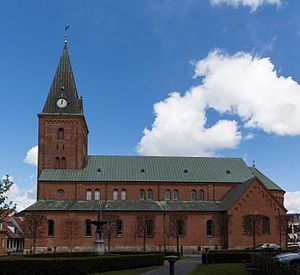
Aalborg / Kirker
Vor Frue Kirke i Aalborg set fra Stadsarkivet
Vor Frue Kirke Aalborg ved middagstid 16. april 2017
Aalborg eller Ålborg er en by i Region Nordjylland med 117.351 indbyggere, som derfor er Danmarks fjerdestørste by. Aalborg er Byregion Aalborgs hovedby og betegnes som værende Nordjyllands hovedstad. Aalborg Kommune er Danmarks tredjestørste målt på befolkningstal, og opstod i sin nuværende form 1. januar 2007 ved en sammenlægning af Aalborg Kommune og nabokommunerne Hals, Nibe og Sejlflod.